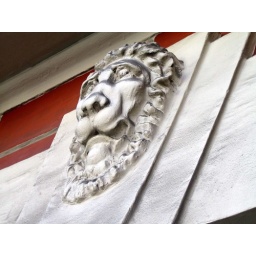
A stern lion face carved above a window of an ornate building